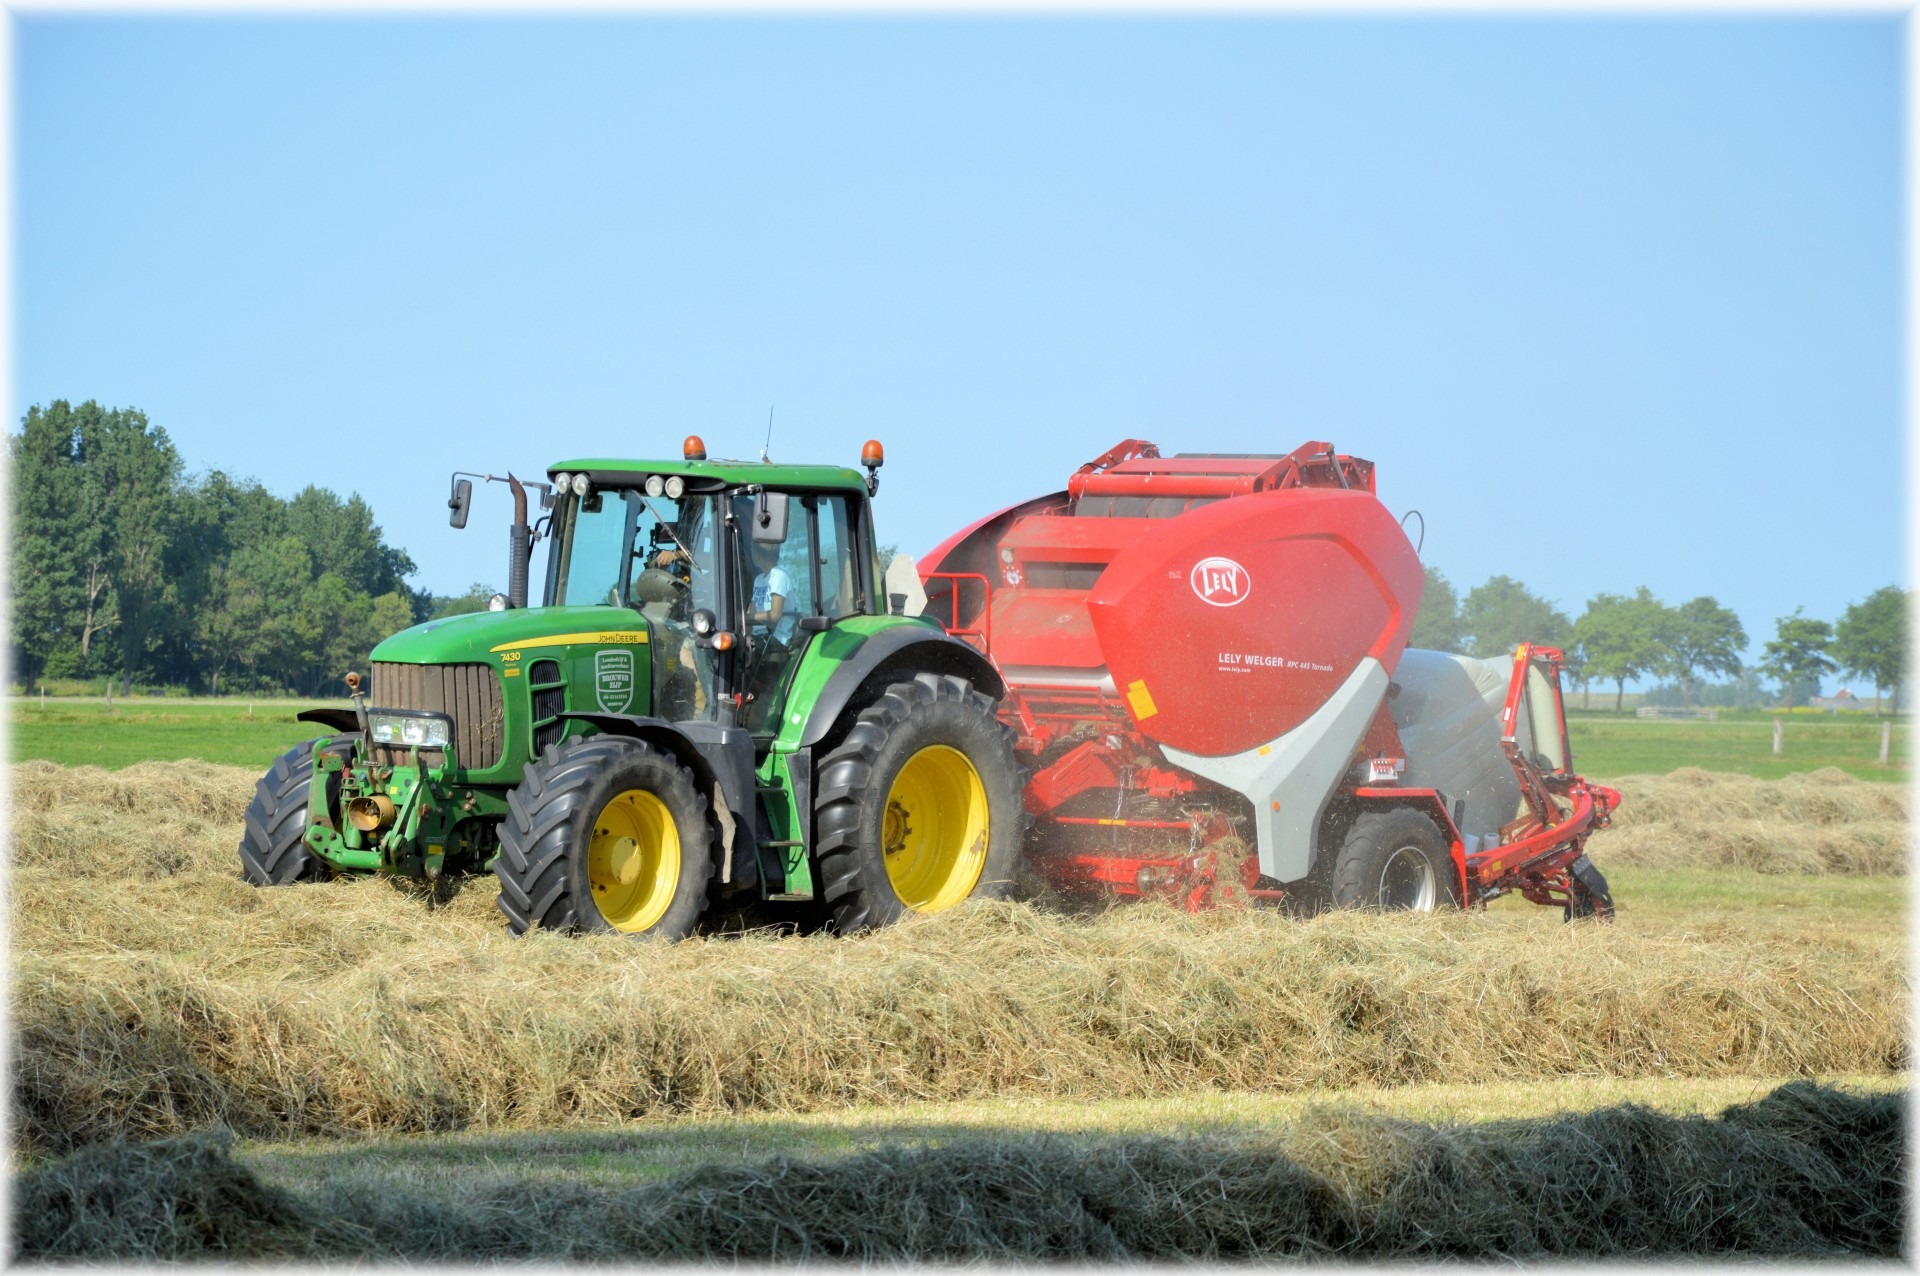
work, tractor, bale, field, farm, harvest, vehicle, equipment, crop, ranch, soil, machinery, agriculture, hayfield, grassland, crops, mow, harvester, agricultural machinery, grass family, agricultural tools, hay baler